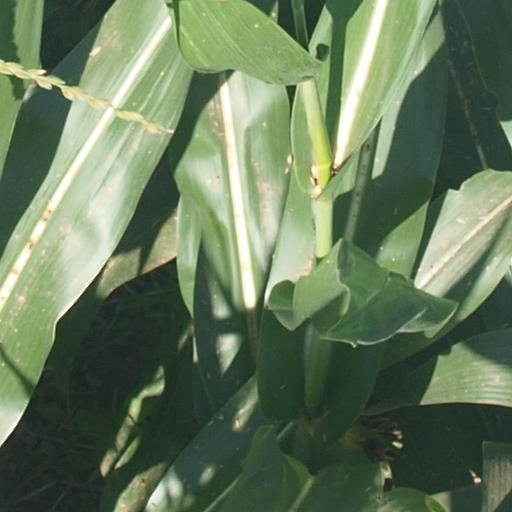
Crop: maize; corn